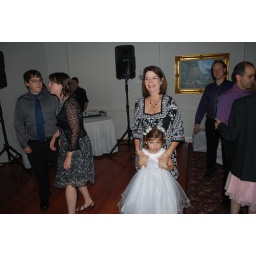
Our flower girl getting in on the action!